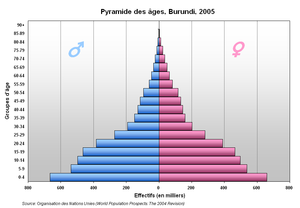
Pyramide des âges, Burundi, 2005